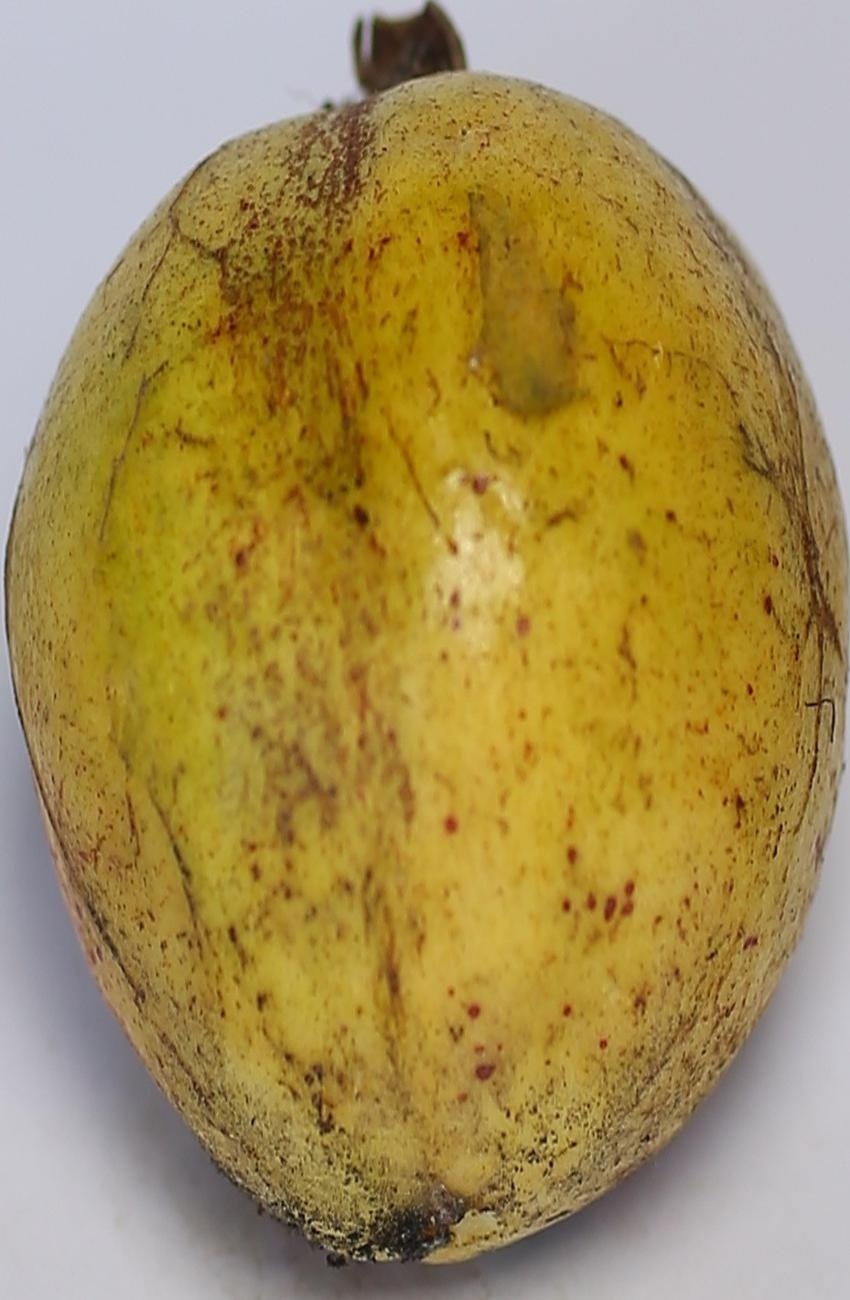
Maturity: ripe
Variety: thadhrami